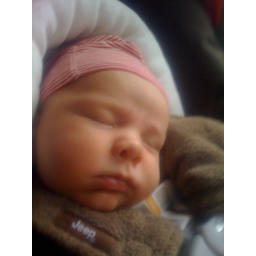
Cheeky monkey in the car seat